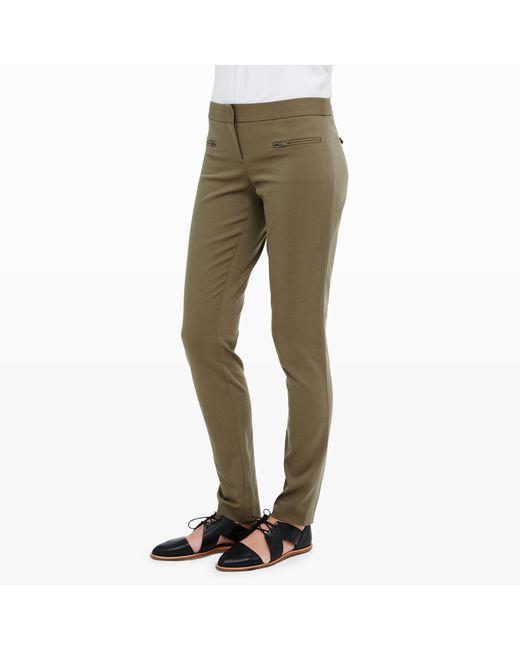
Dunkelgrüne knielange Chinohose für Damen und schwarze Sandale